United States Army Airborne School

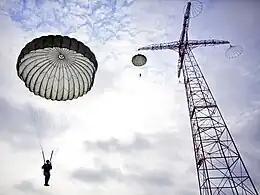
Students drop from the 250 foot tower in T-10 parachutes during tower week.

The first week of the Basic Airborne Course is dedicated to teaching prospective troopers how to land properly to minimize the potential for injury and general familiarization with the T-10D and T-11 parachute. The T-10D is a round-shaped parachute and the T-11 is a square-shaped parachute, both using static line extraction with a descent rate of 18–23 ft/sec and 16–20 ft/sec respectively, dependent on the weight and equipment outfitting of the individual jumper. Prospective troopers are taught how to wear the parachute harness correctly and how to use the special training gear. During ground week, prospective troopers will spend the majority of time learning, practicing, and perfecting their parachute landing fall (PLF) and proper exit technique from the aircraft.